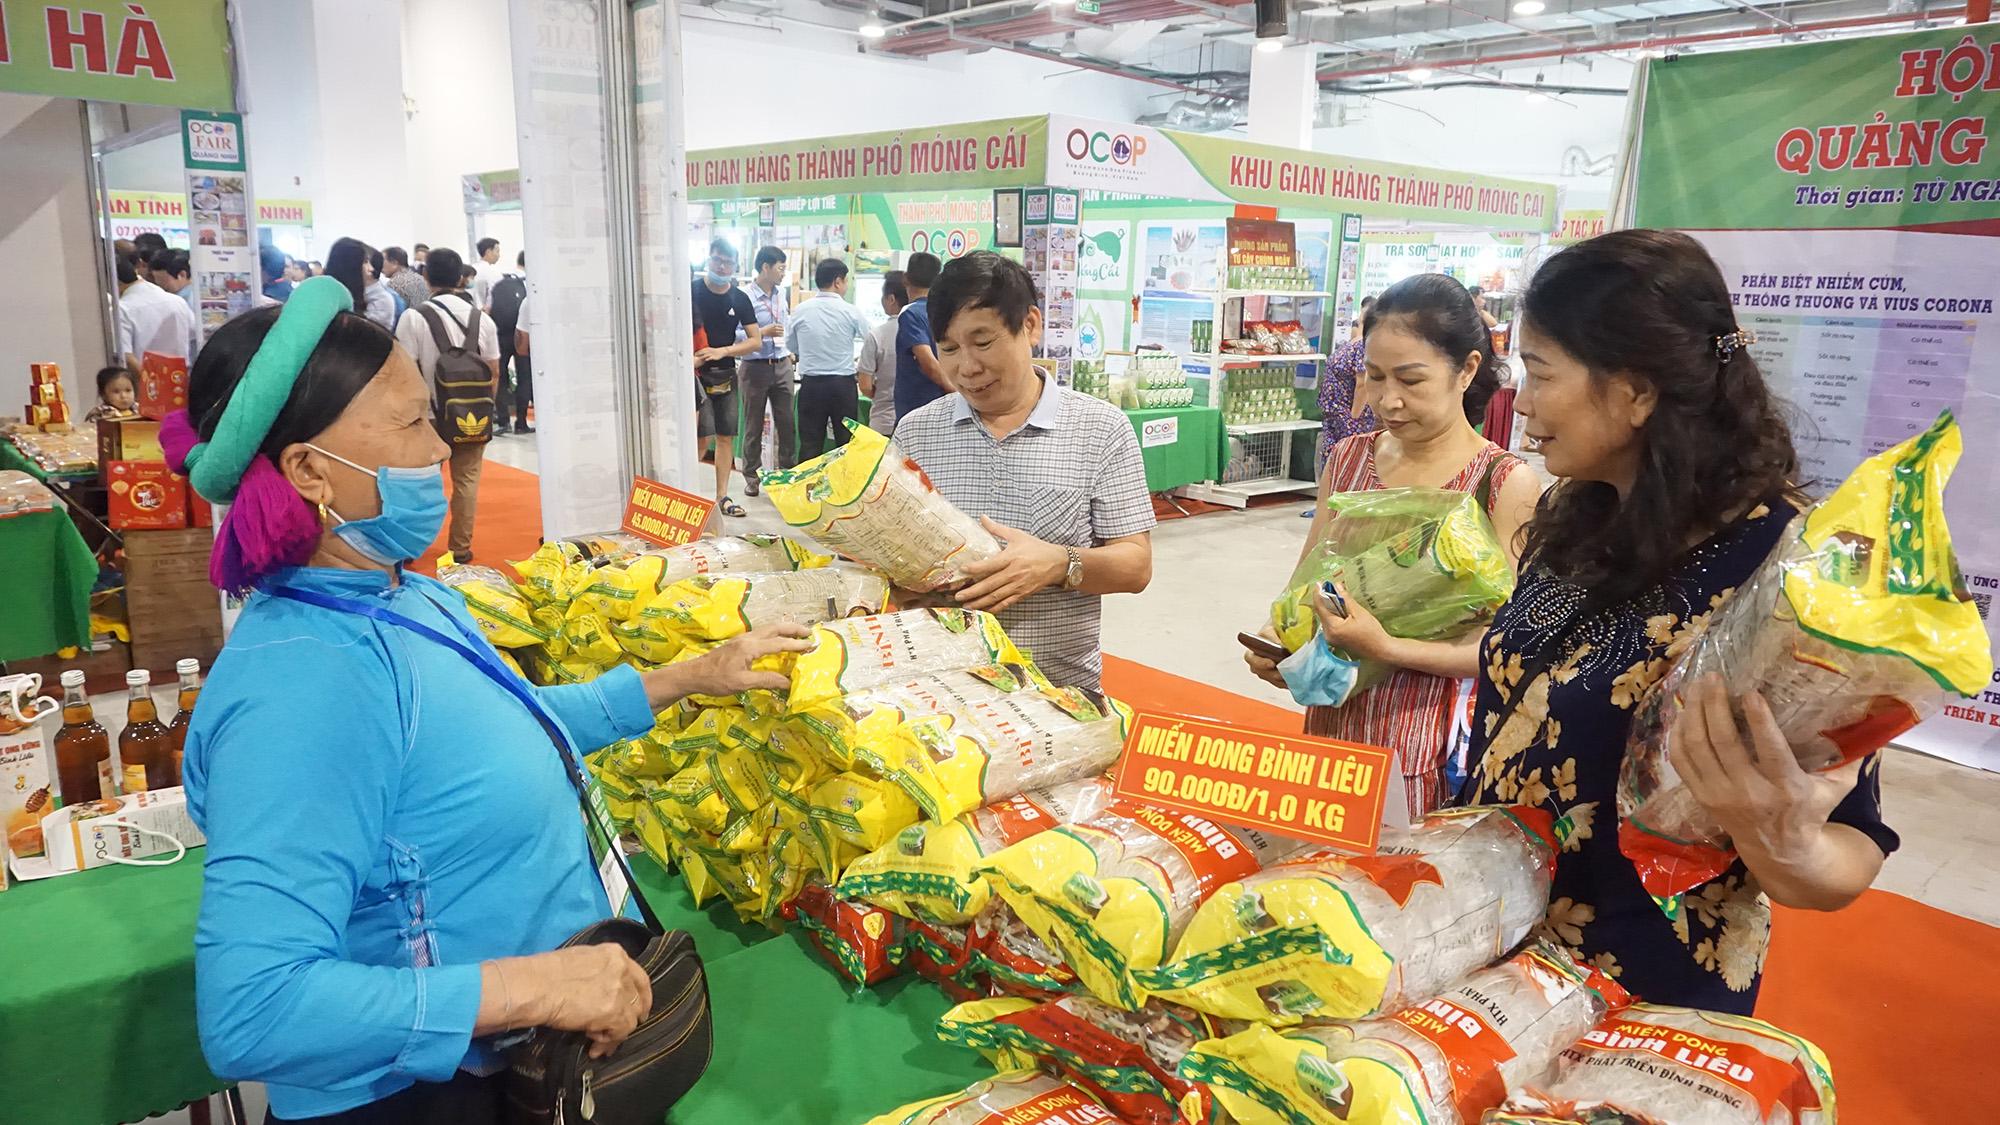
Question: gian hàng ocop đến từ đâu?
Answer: thành phố móng cái